Haboro, Hokkaido

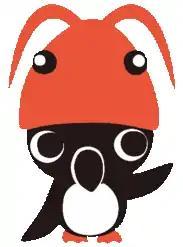
Orobo, the town's mascot

Haboro's mascot is . He is a fashionable common murre. He contributes to the town by promoting sightseeing and certain events. He eats sand eels. As an auk, he is a skilled swimmer. He owns a hat collection (of which his most favourite is his shrimp toque). Children often mistake him for a penguin.